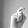
ASL letter: X